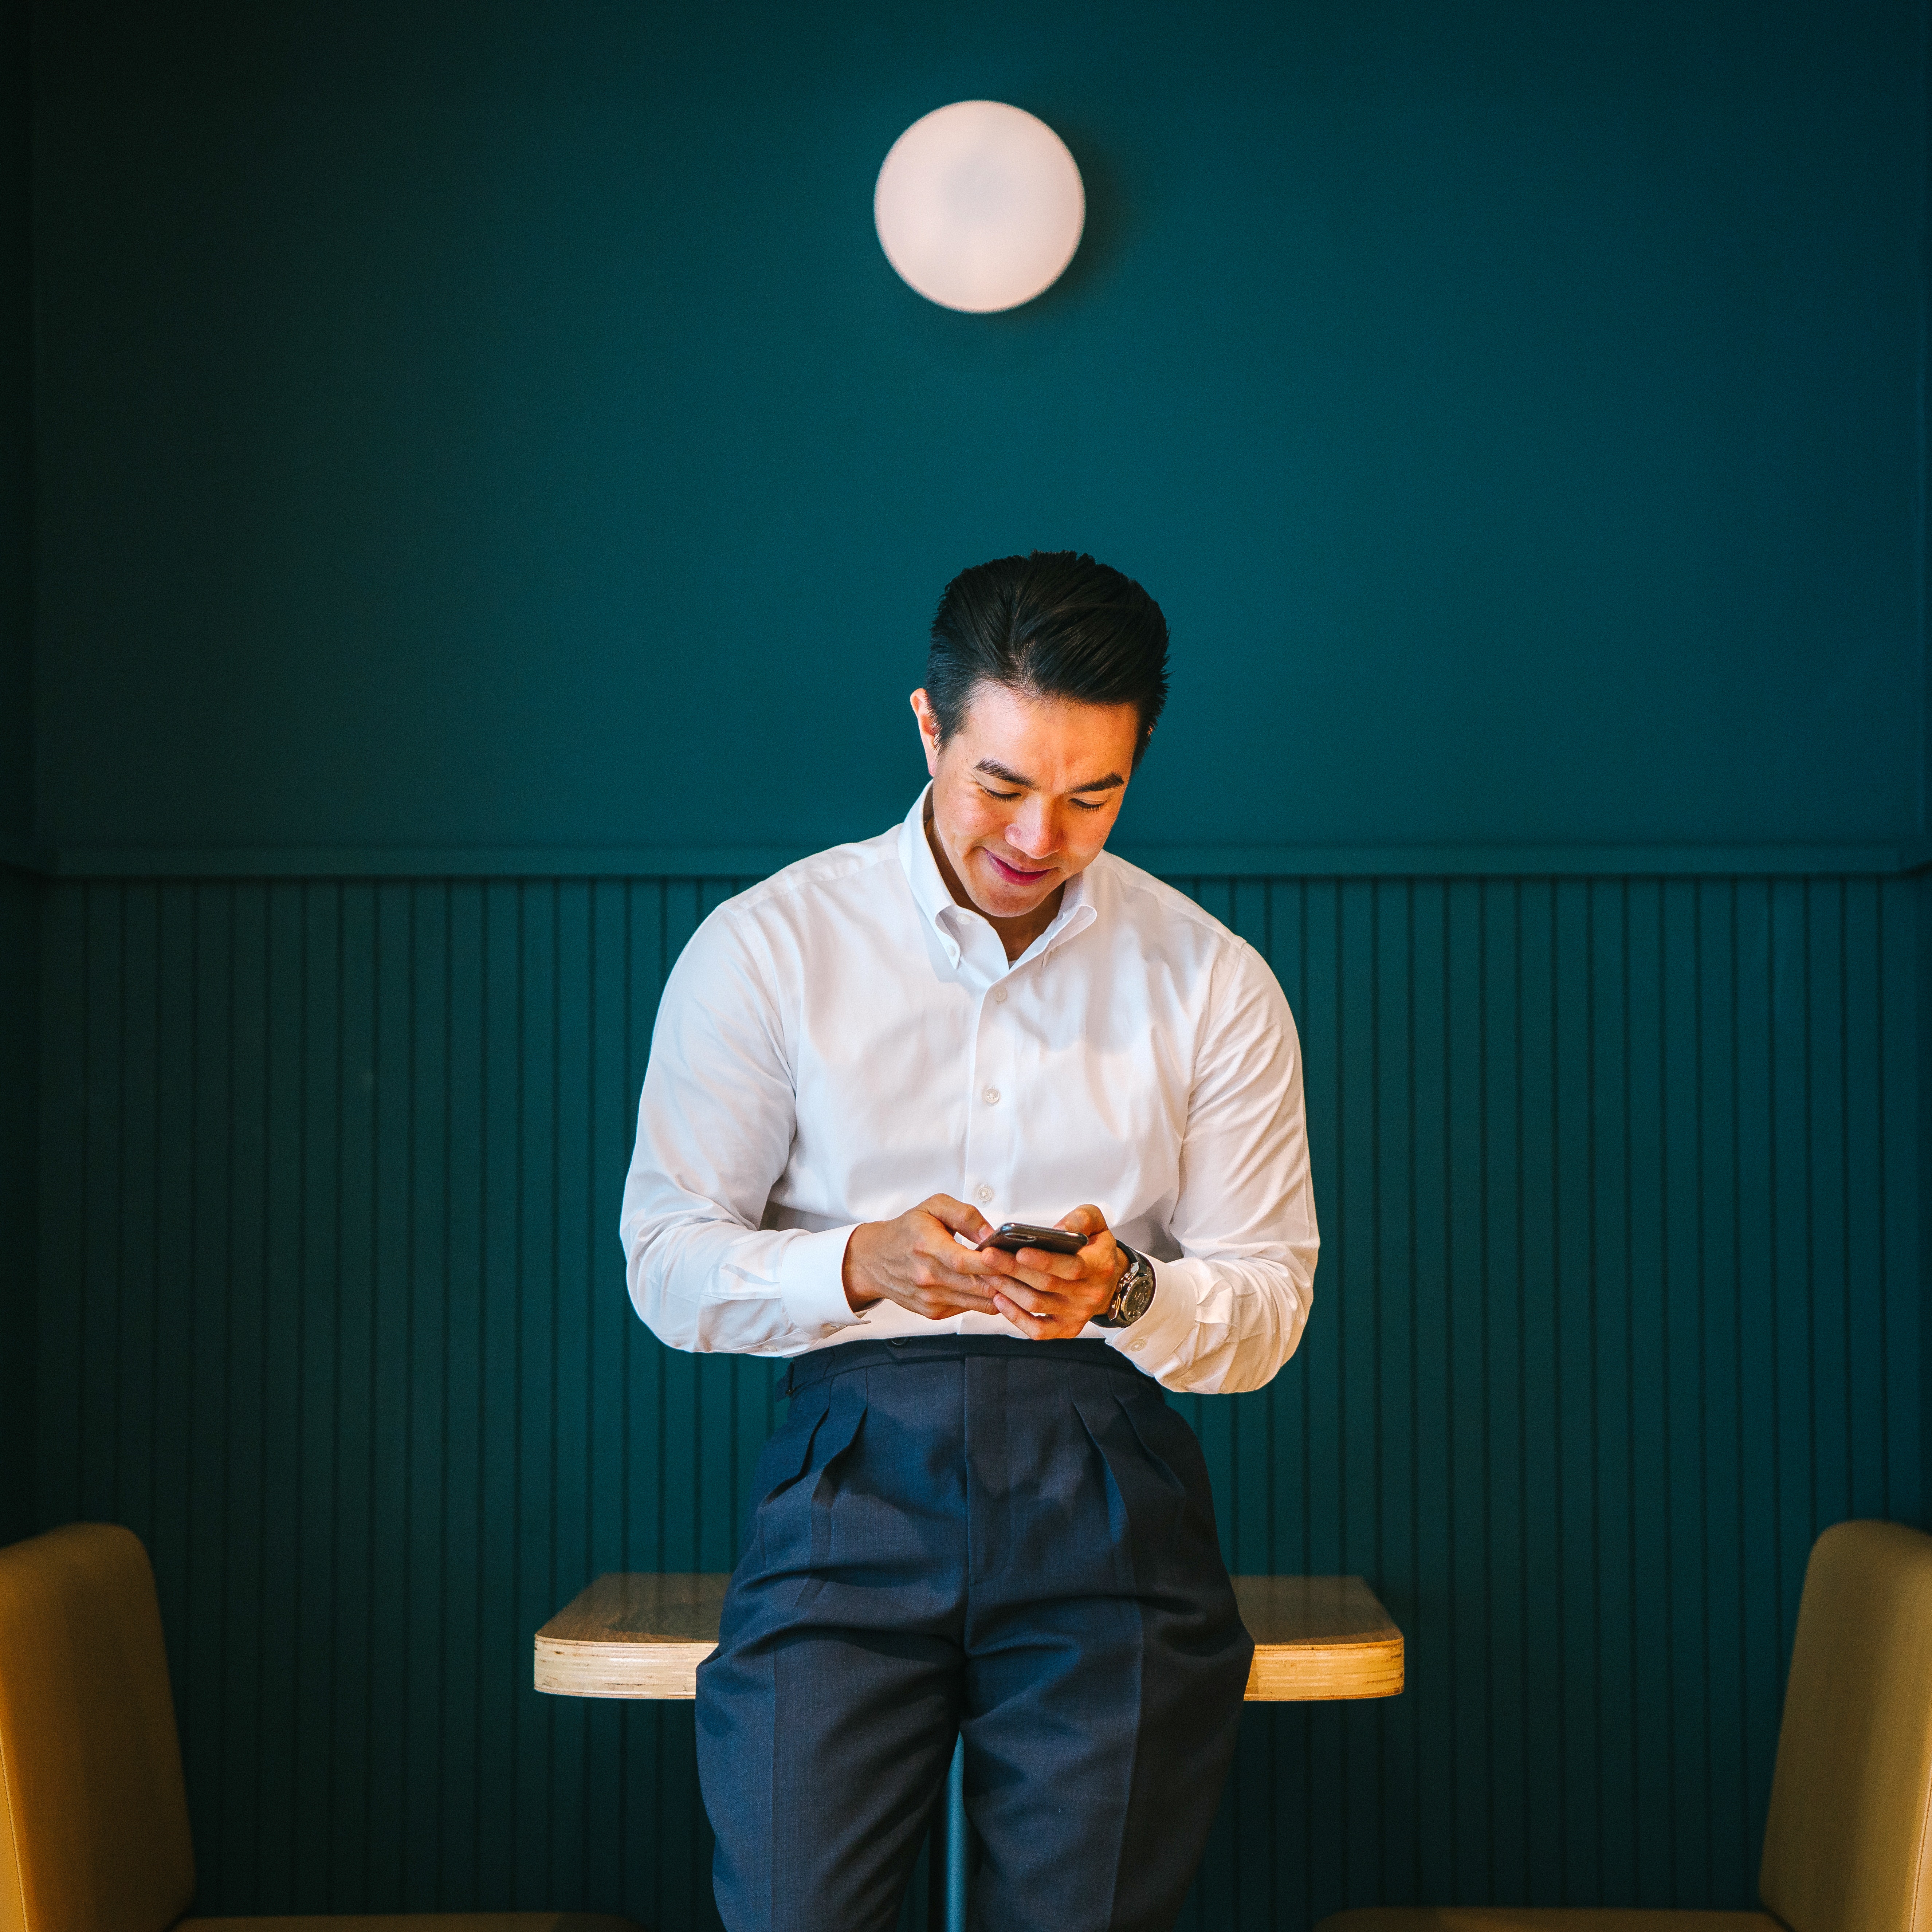
blue, lighting, sitting, room, photography, white collar worker, public speaking, furniture, world, lamp, portrait, job